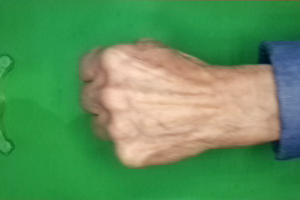
Label: rock